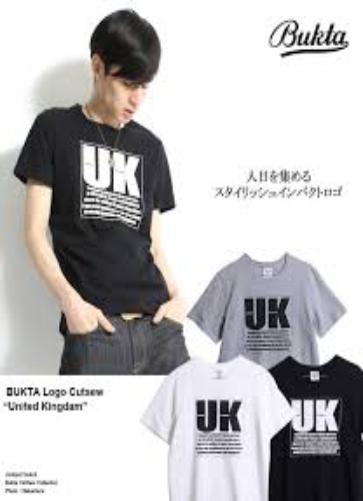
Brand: bukta
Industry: Clothes